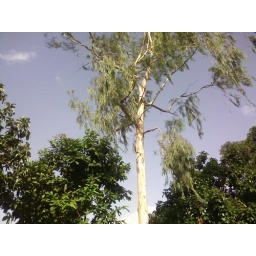
The tree in front of our house